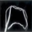
Label: worm